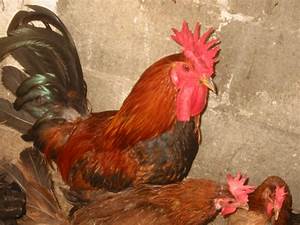
Label: gallina